Fated to Love You (2008 TV series)

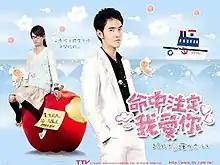
Promotional poster

Fated to Love You is a 2008 Taiwanese television drama series broadcast by TTV. Directed by Chen Mingzhang, it stars Joe Chen, Ethan Juan, Baron Chen, and Bianca Bai. It aired from March 16 to August 24, 2008. The series with location filming in Taiwan, Hong Kong and Shanghai.